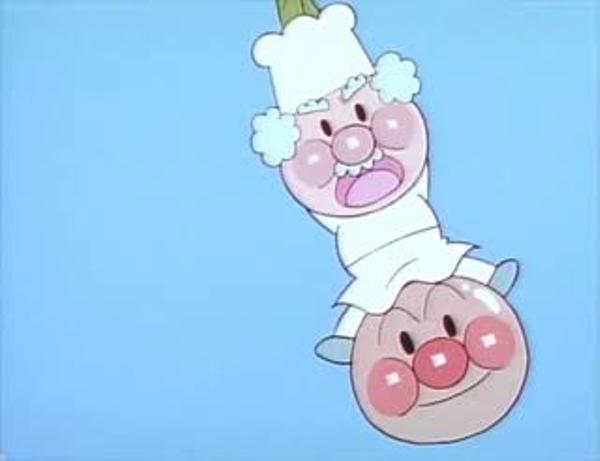
回答: 大事なところがパンパンじゃ!